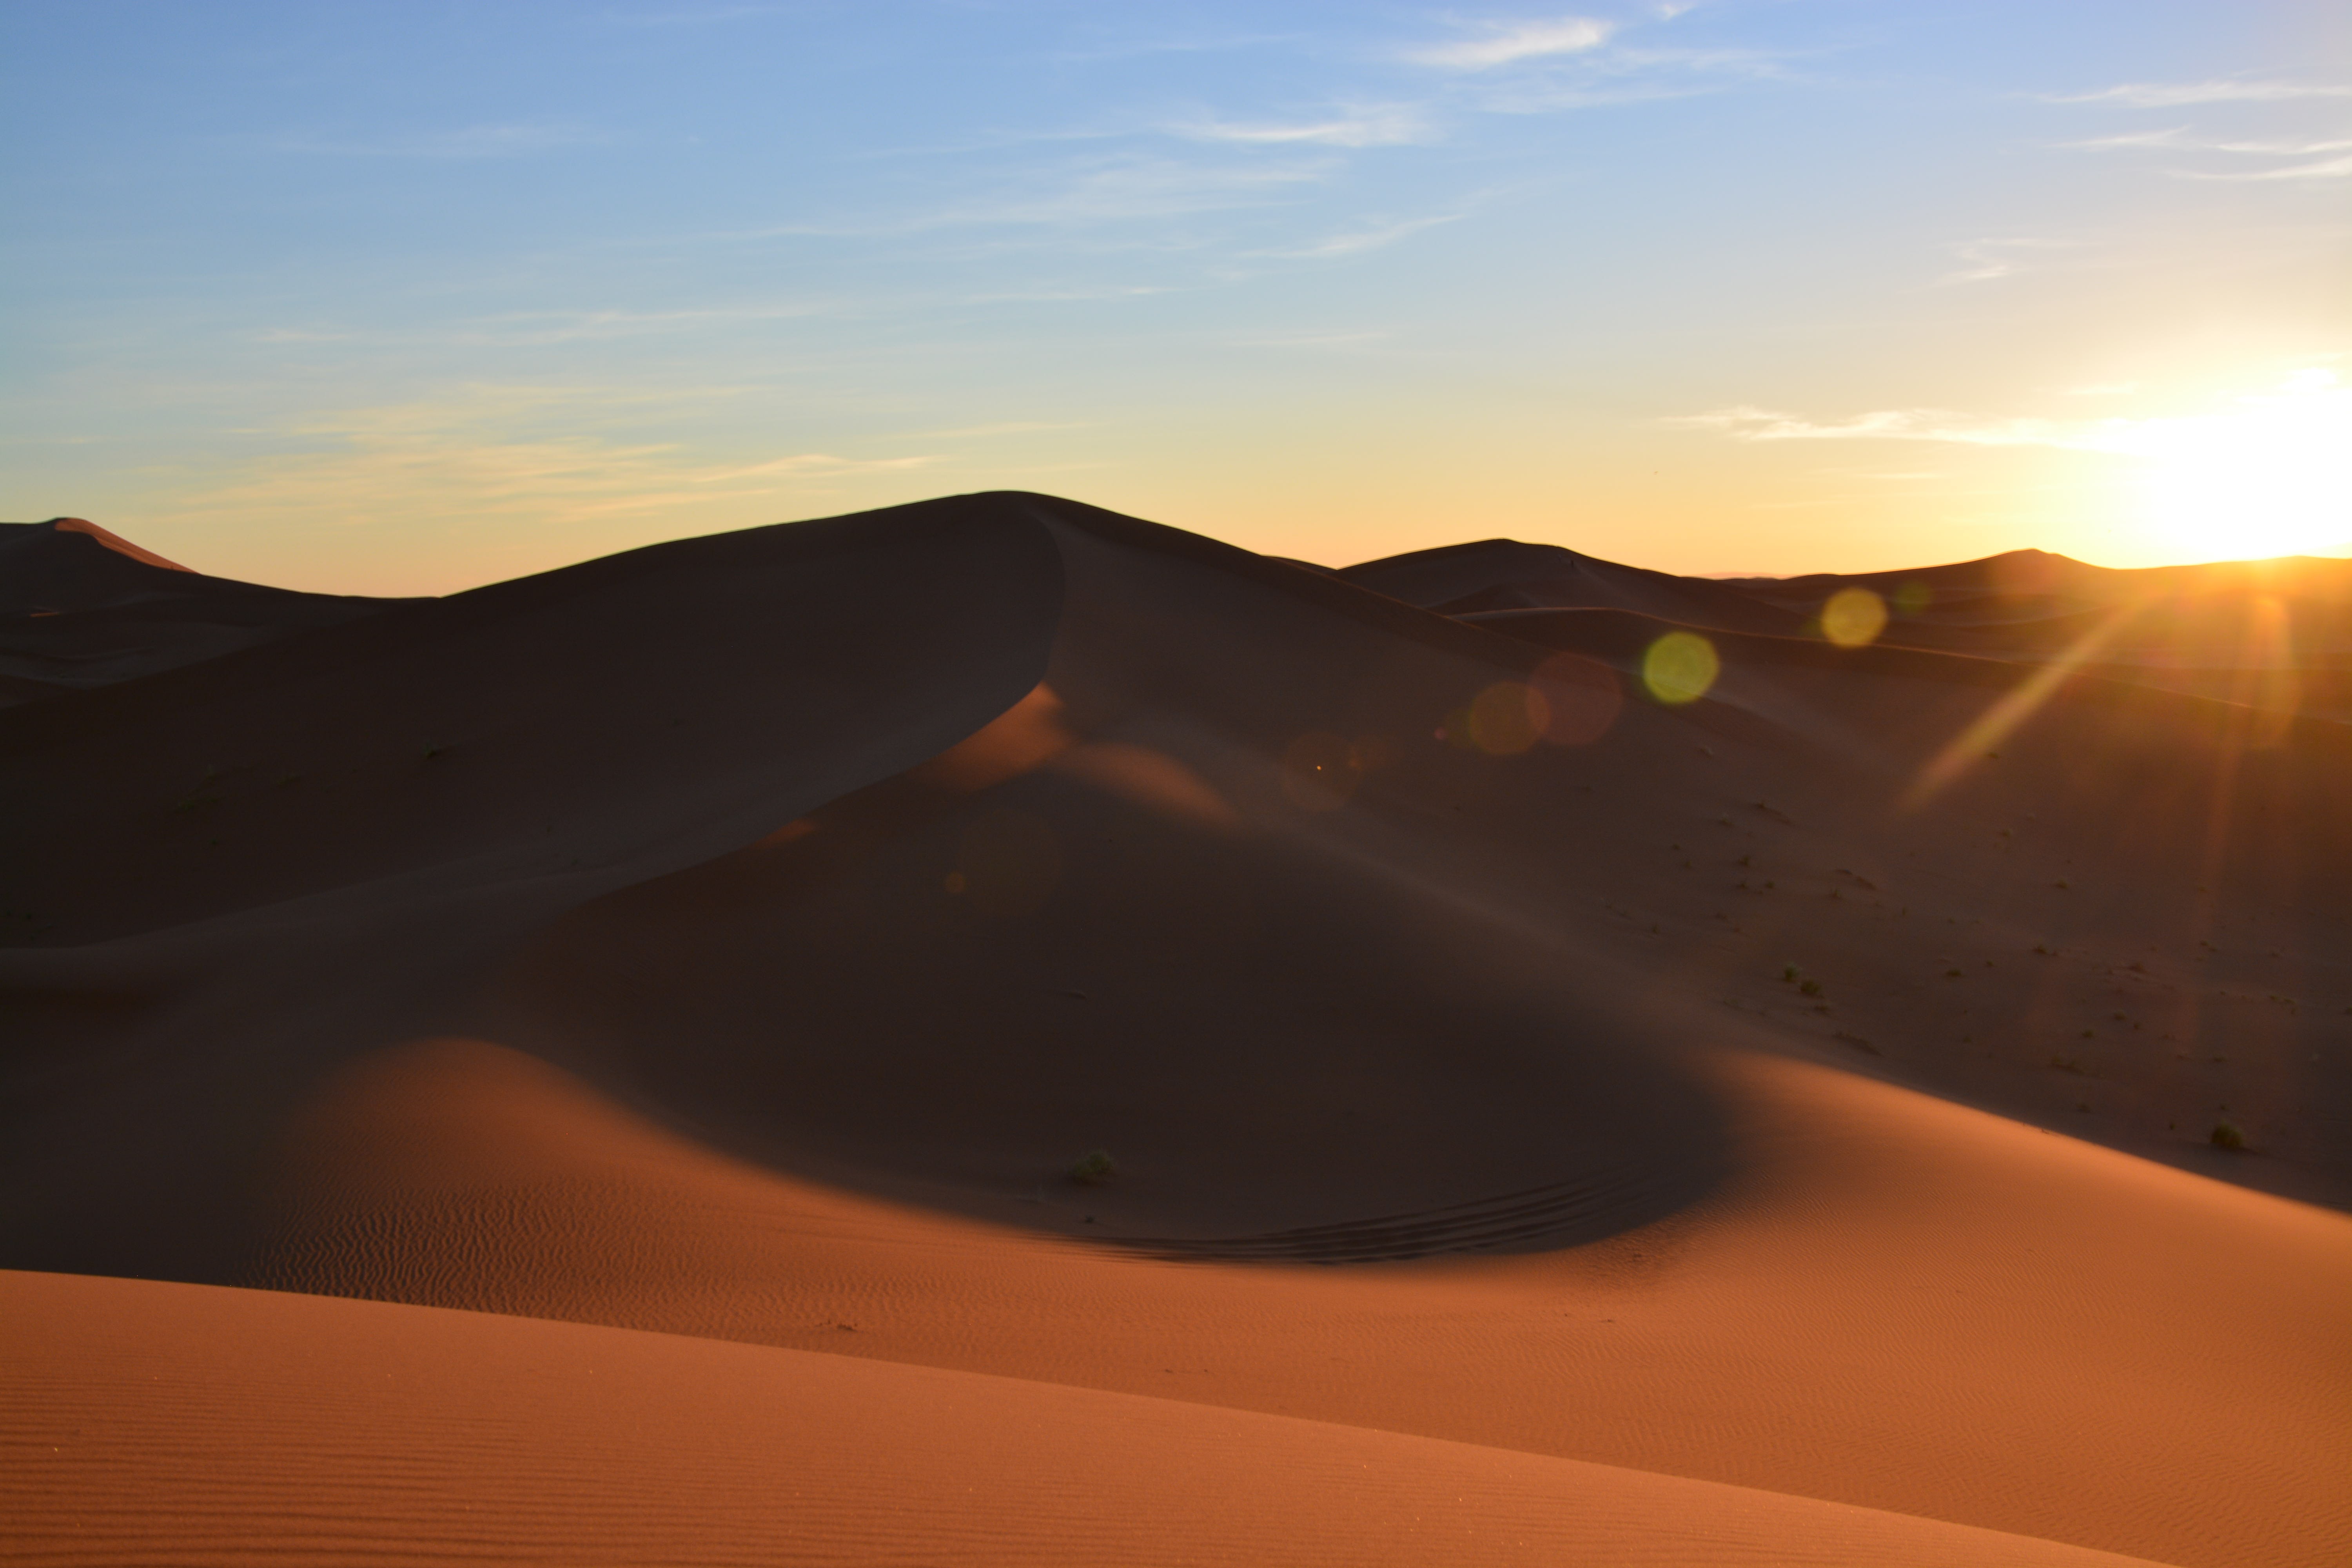
landscape, sand, sunrise, sunset, desert, dune, dawn, plateau, habitat, abendstimmung, sahara, wadi, landform, erg, natural environment, geographical feature, aeolian landform